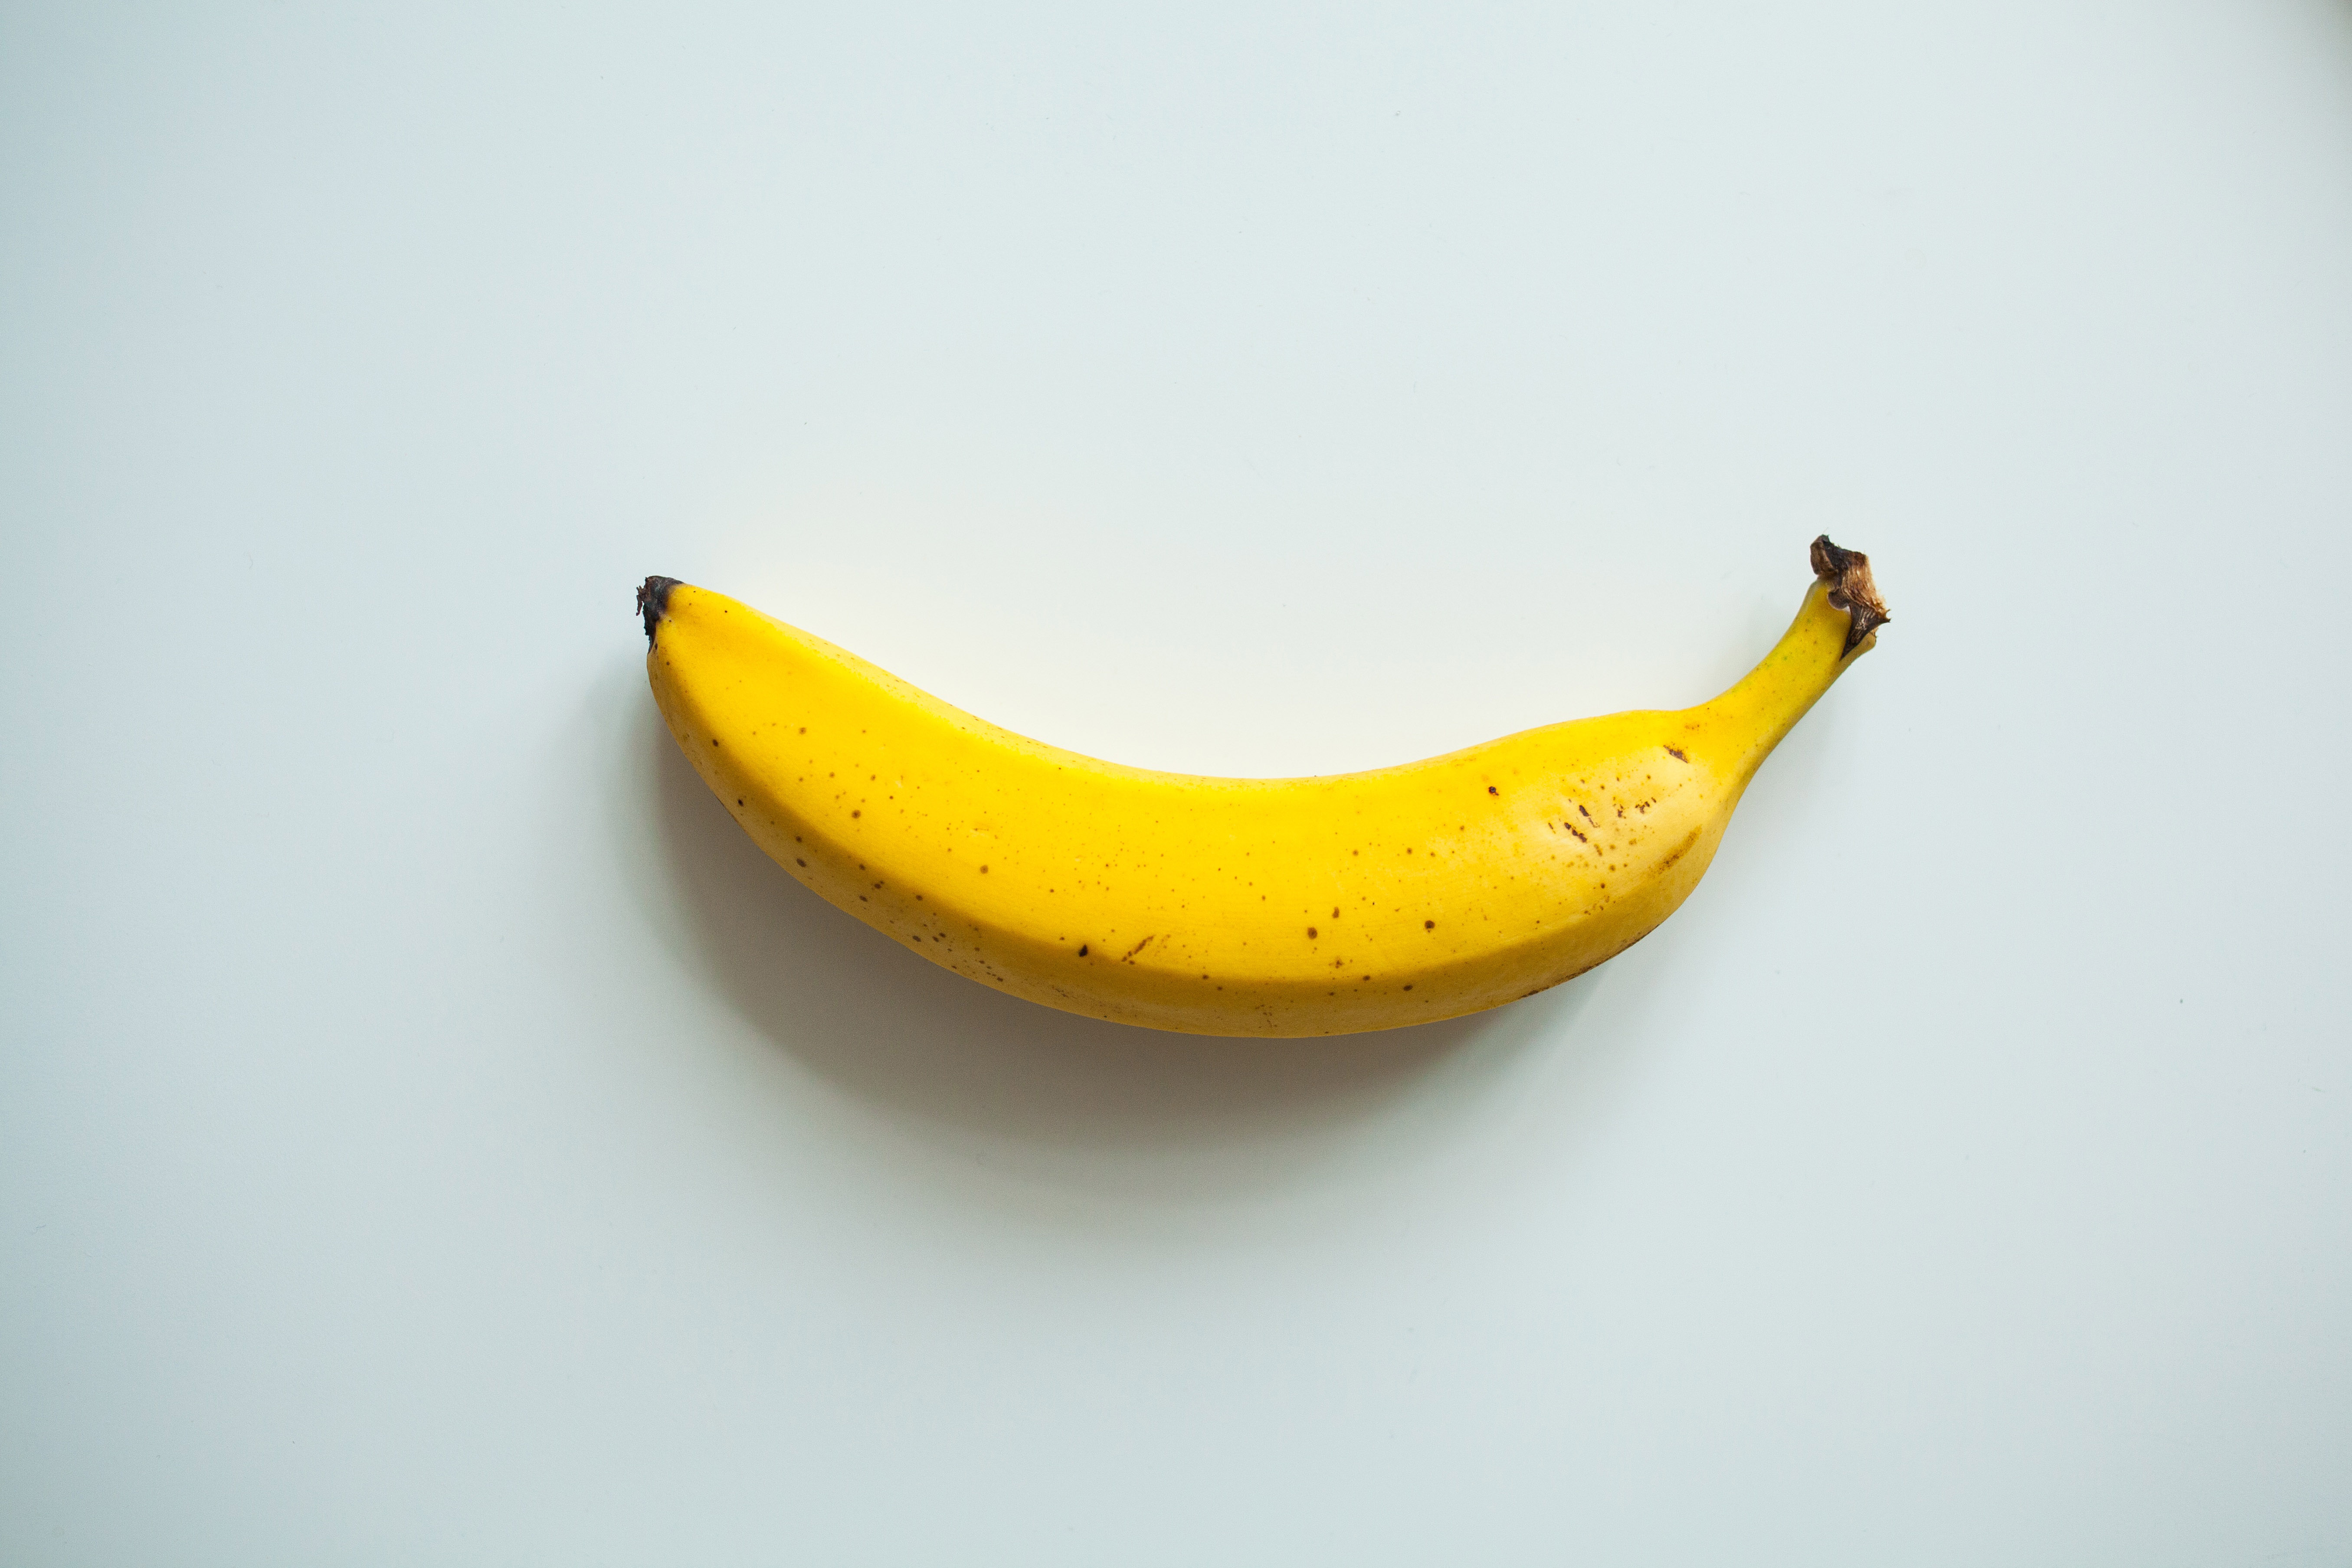
banana family, banana, yellow, cooking plantain, peel, fruit, saba banana, plant, food, superfood, natural foods, legume, produce